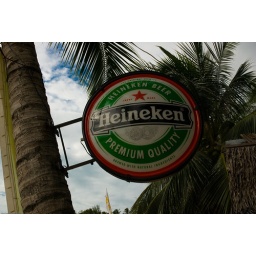
Heineken sign on a Palm tree on Thong Nai Pan Noi in Thailand